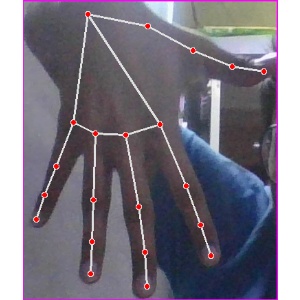
अक्षर: ढ